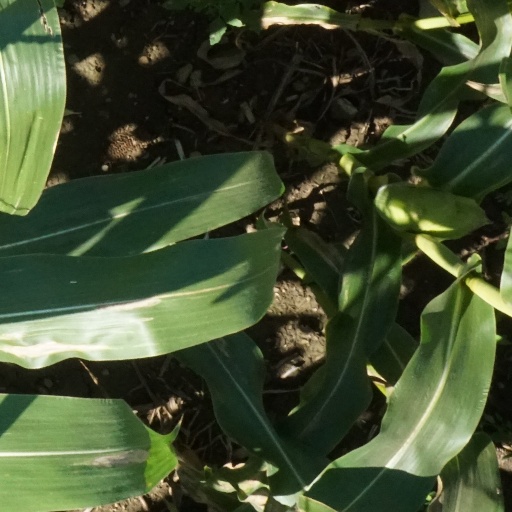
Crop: maize; corn